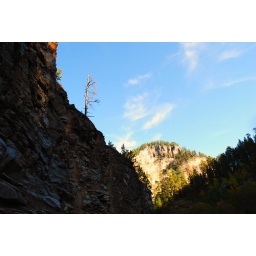
The sky was nice and blue up above the darkness of the canyon.